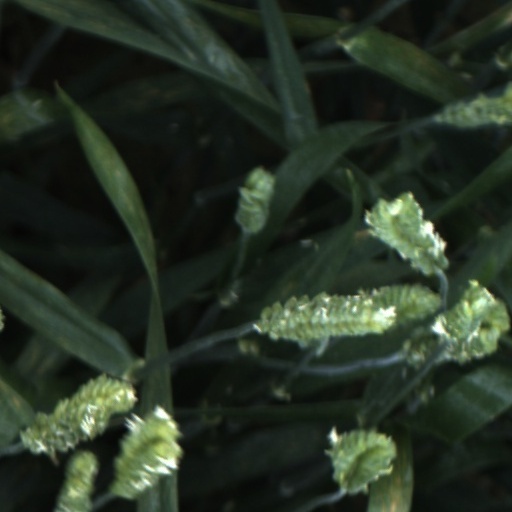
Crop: wheat